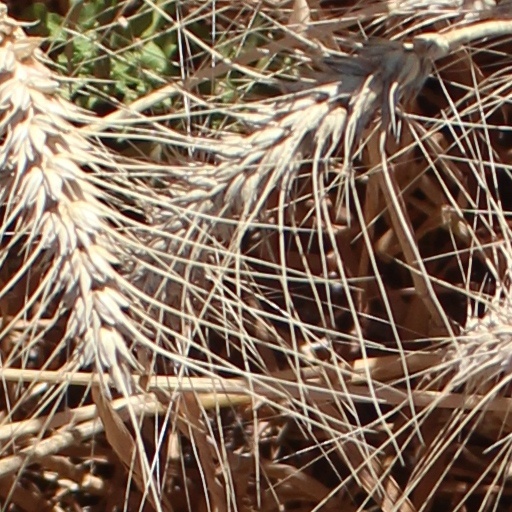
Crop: wheat